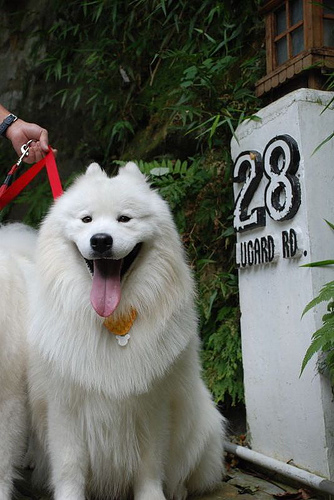
Animal: dog
Breed: samoyed